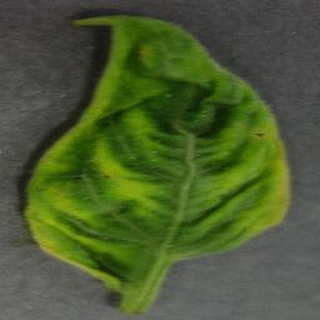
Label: tomato_yellow_leaf_curl_virus